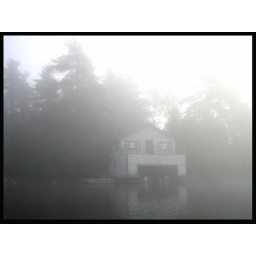
The boat house on the island as we approach in the early morning fog